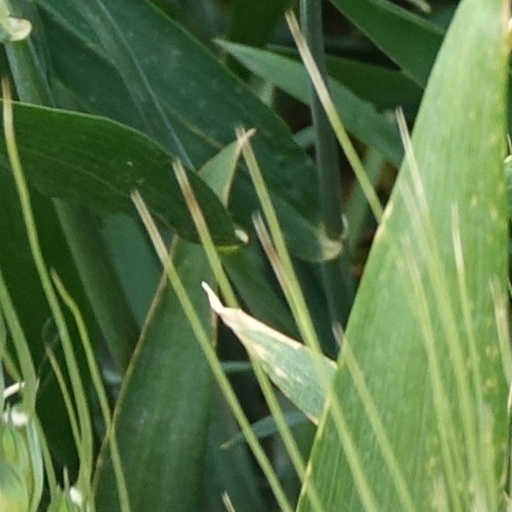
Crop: wheat